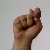
The image shows a hand gesture representing the letter 'T' in Indian Sign Language.